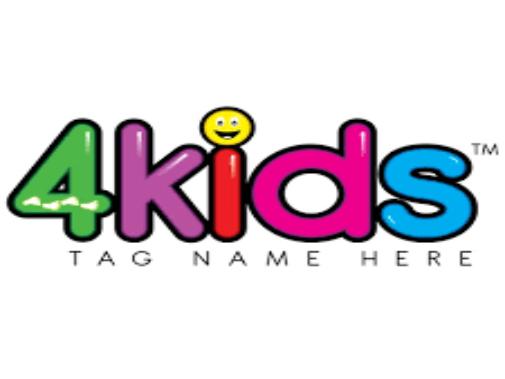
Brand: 4Kids
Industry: Leisure